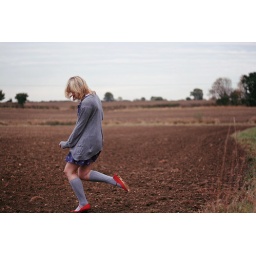
Adventures of the girl in the red shoes